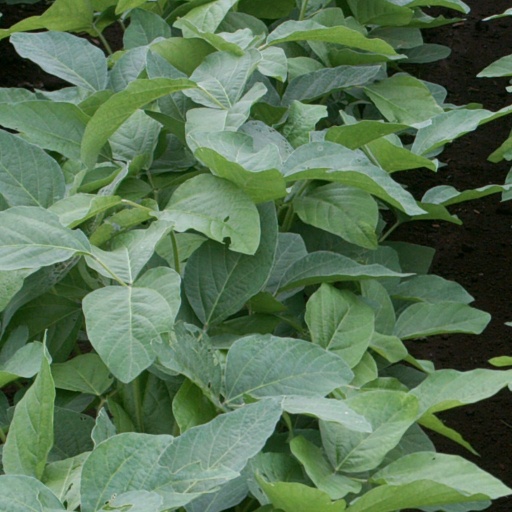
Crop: soybean